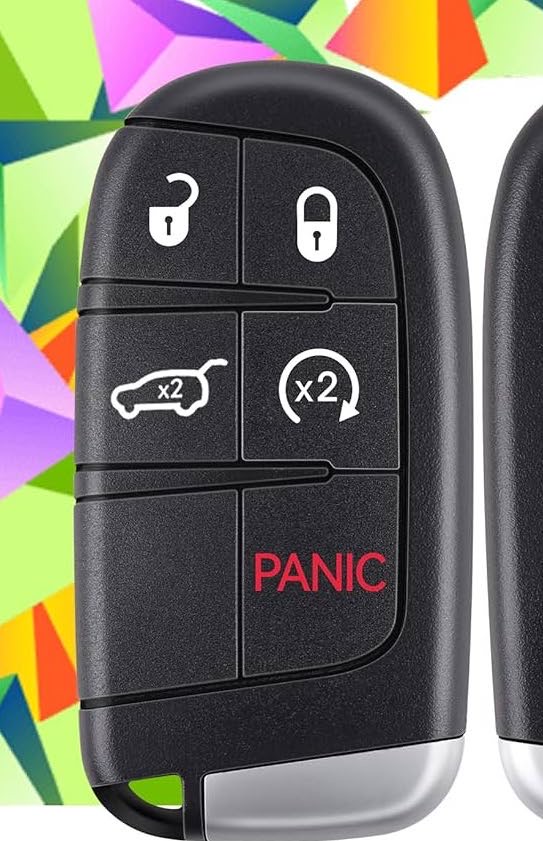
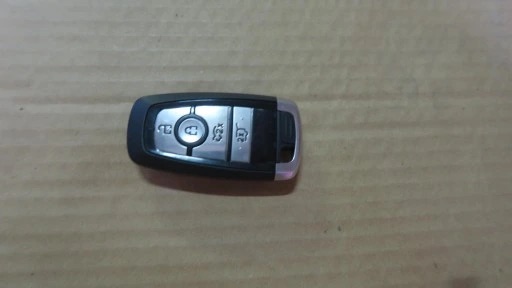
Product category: misc
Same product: yes